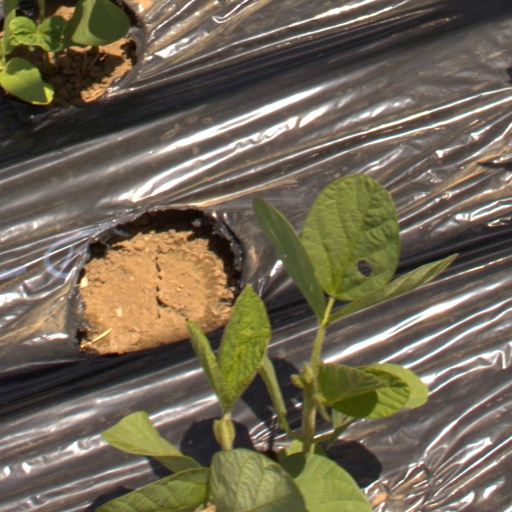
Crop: Jerusalem artichoke